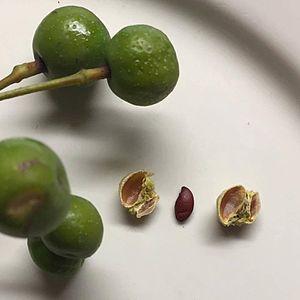
La graine brune ressemble à un pépin de pomme.
Melia azedarach, le Margousier à feuilles de Frêne, Lilas de Perse, Lilas des Indes ou encore Mélia faux Neem, est une espèce d'arbres à feuillage caduc de la famille des Meliaceae, originaire d'Inde, du sud de la Chine et d'Australie.